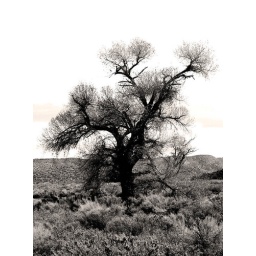
A interesting tree all by it's lone some in a field .near Angeles forest.